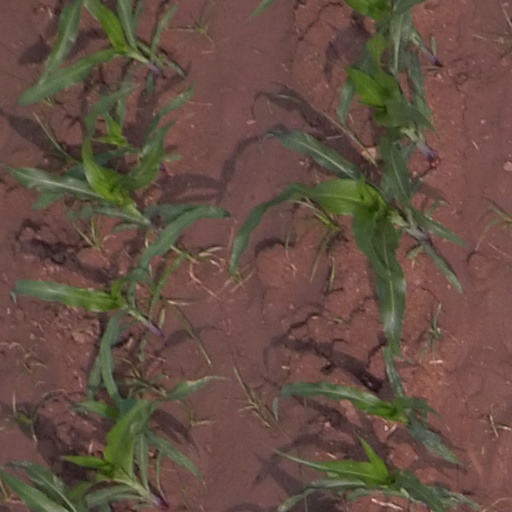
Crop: maize; corn